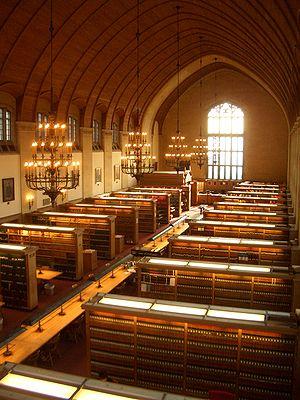
L'université Cornell est une université privée américaine située principalement dans la petite ville d'Ithaca dans l’État de New York. Elle possède également un campus dans la ville de New York ainsi qu'un autre au Qatar.